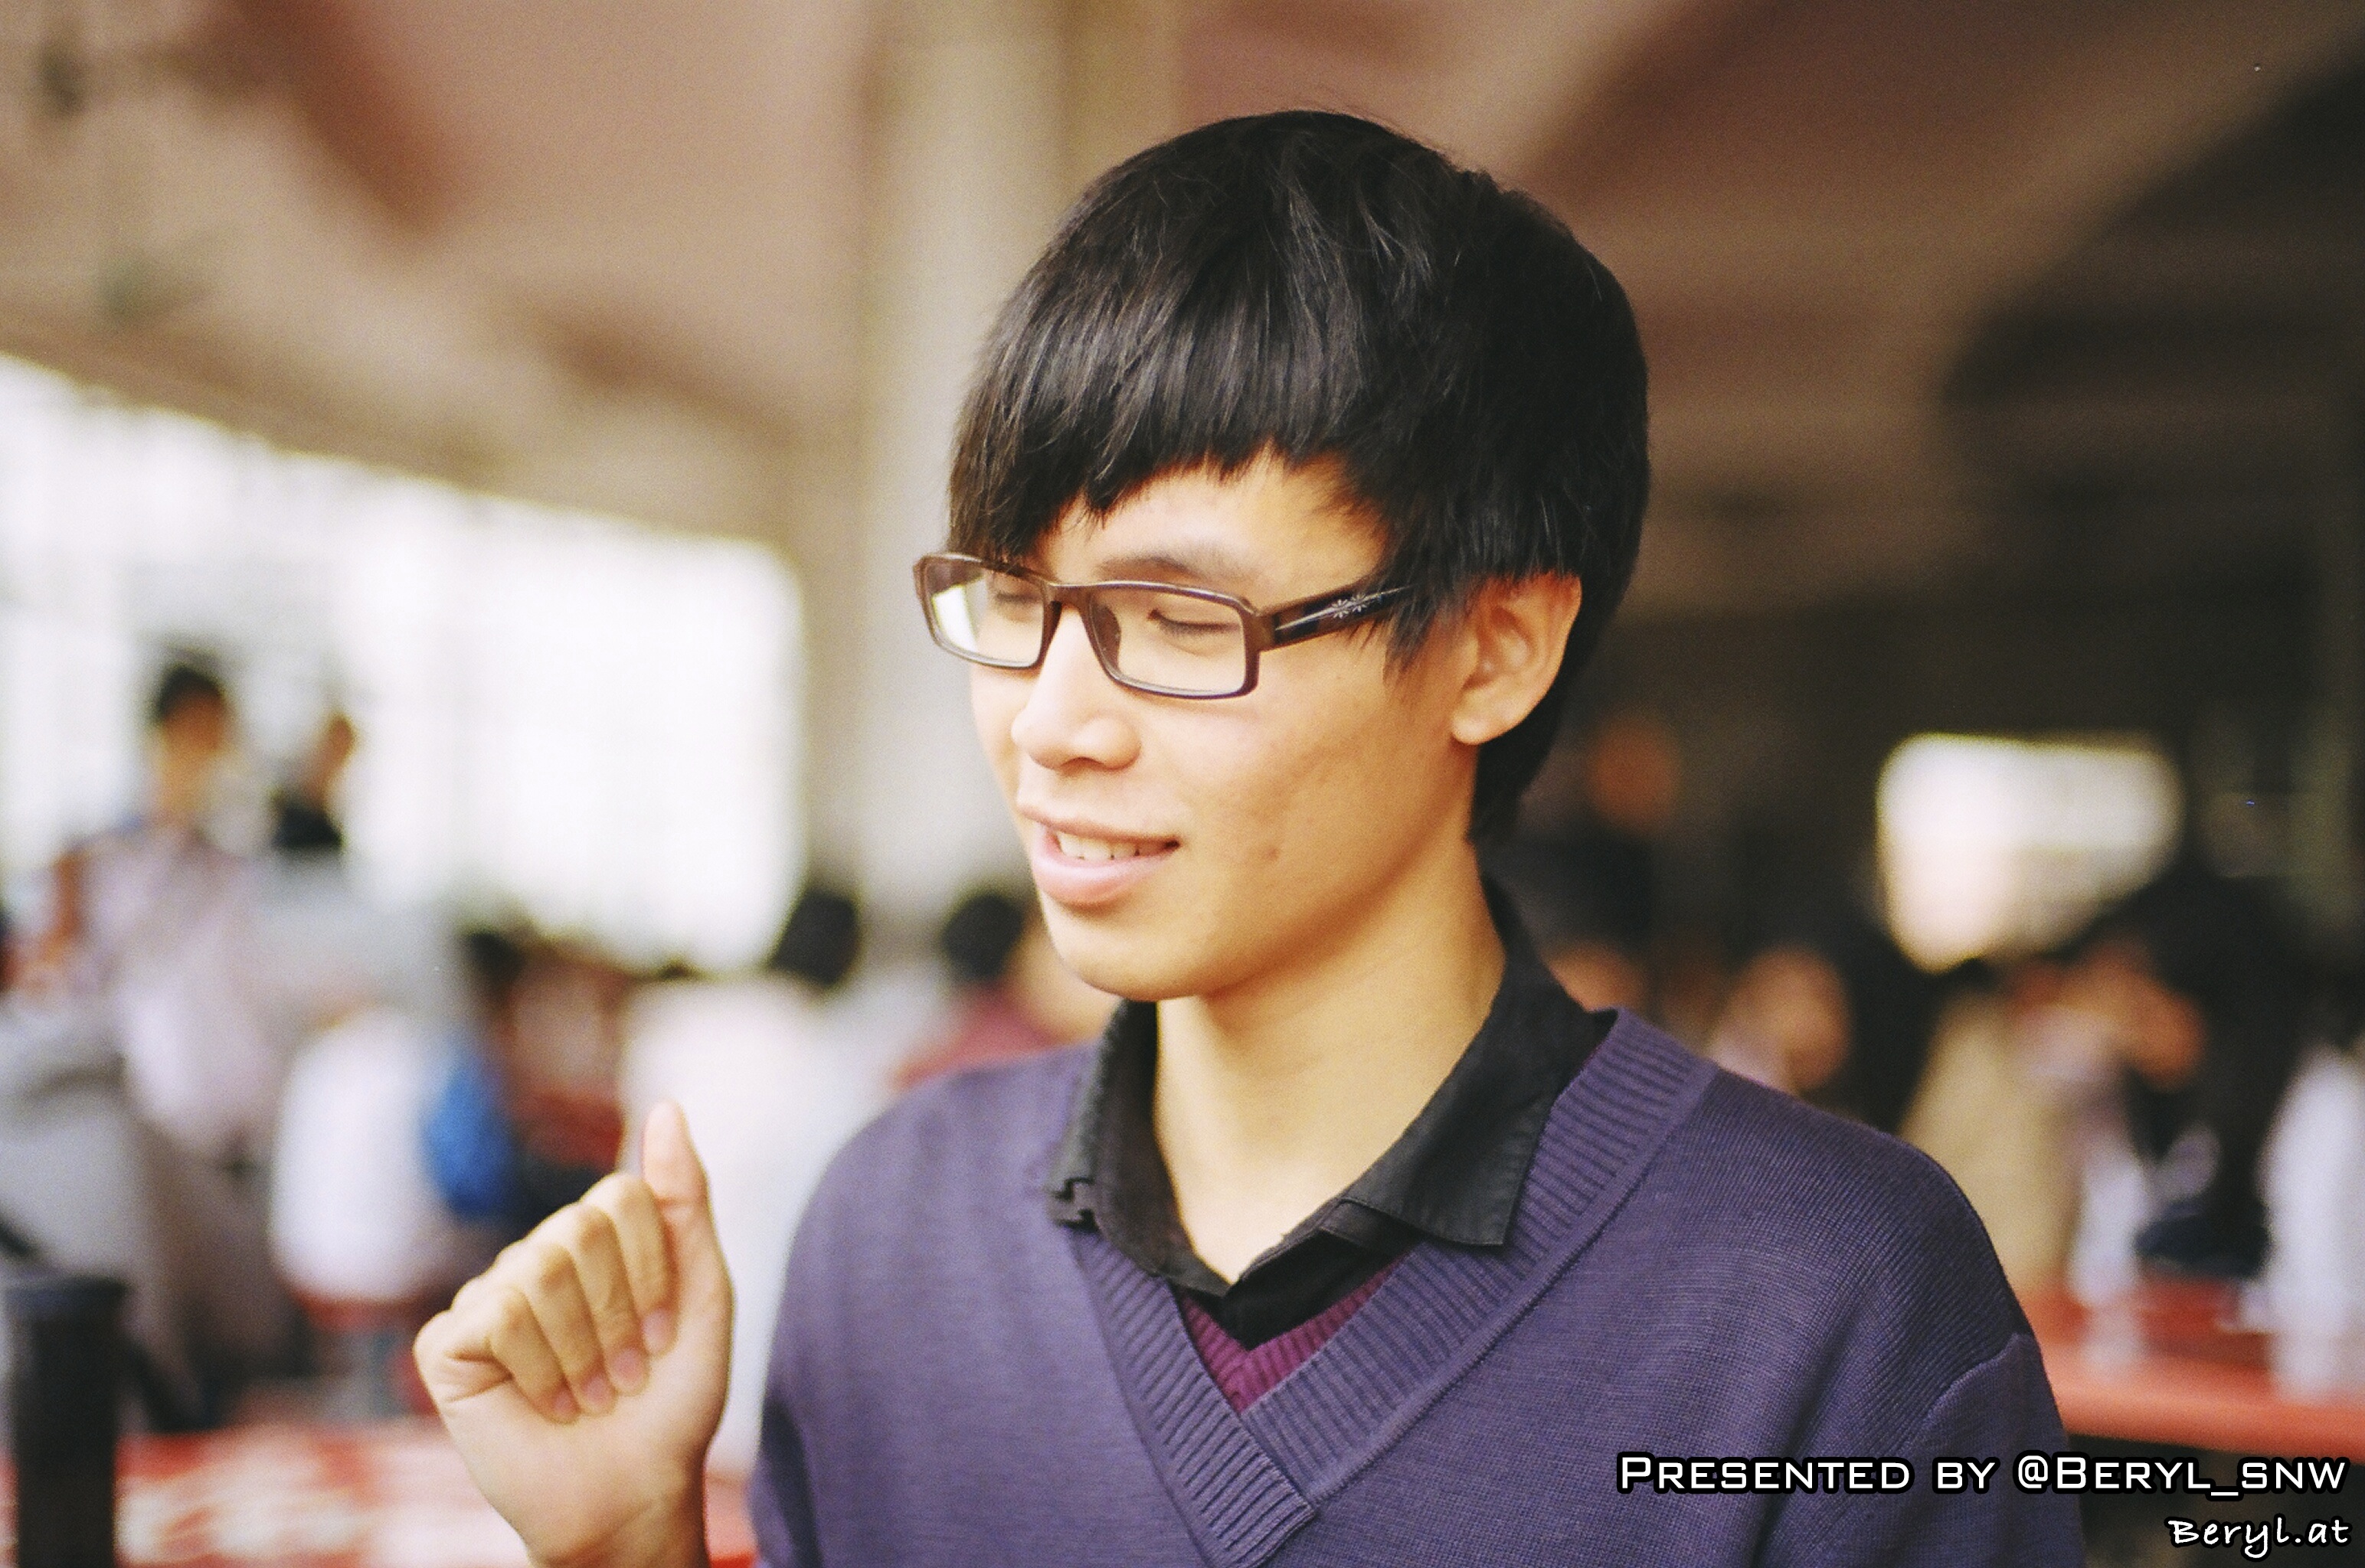
person, people, boy, chinese, fashion, marriage, glasses